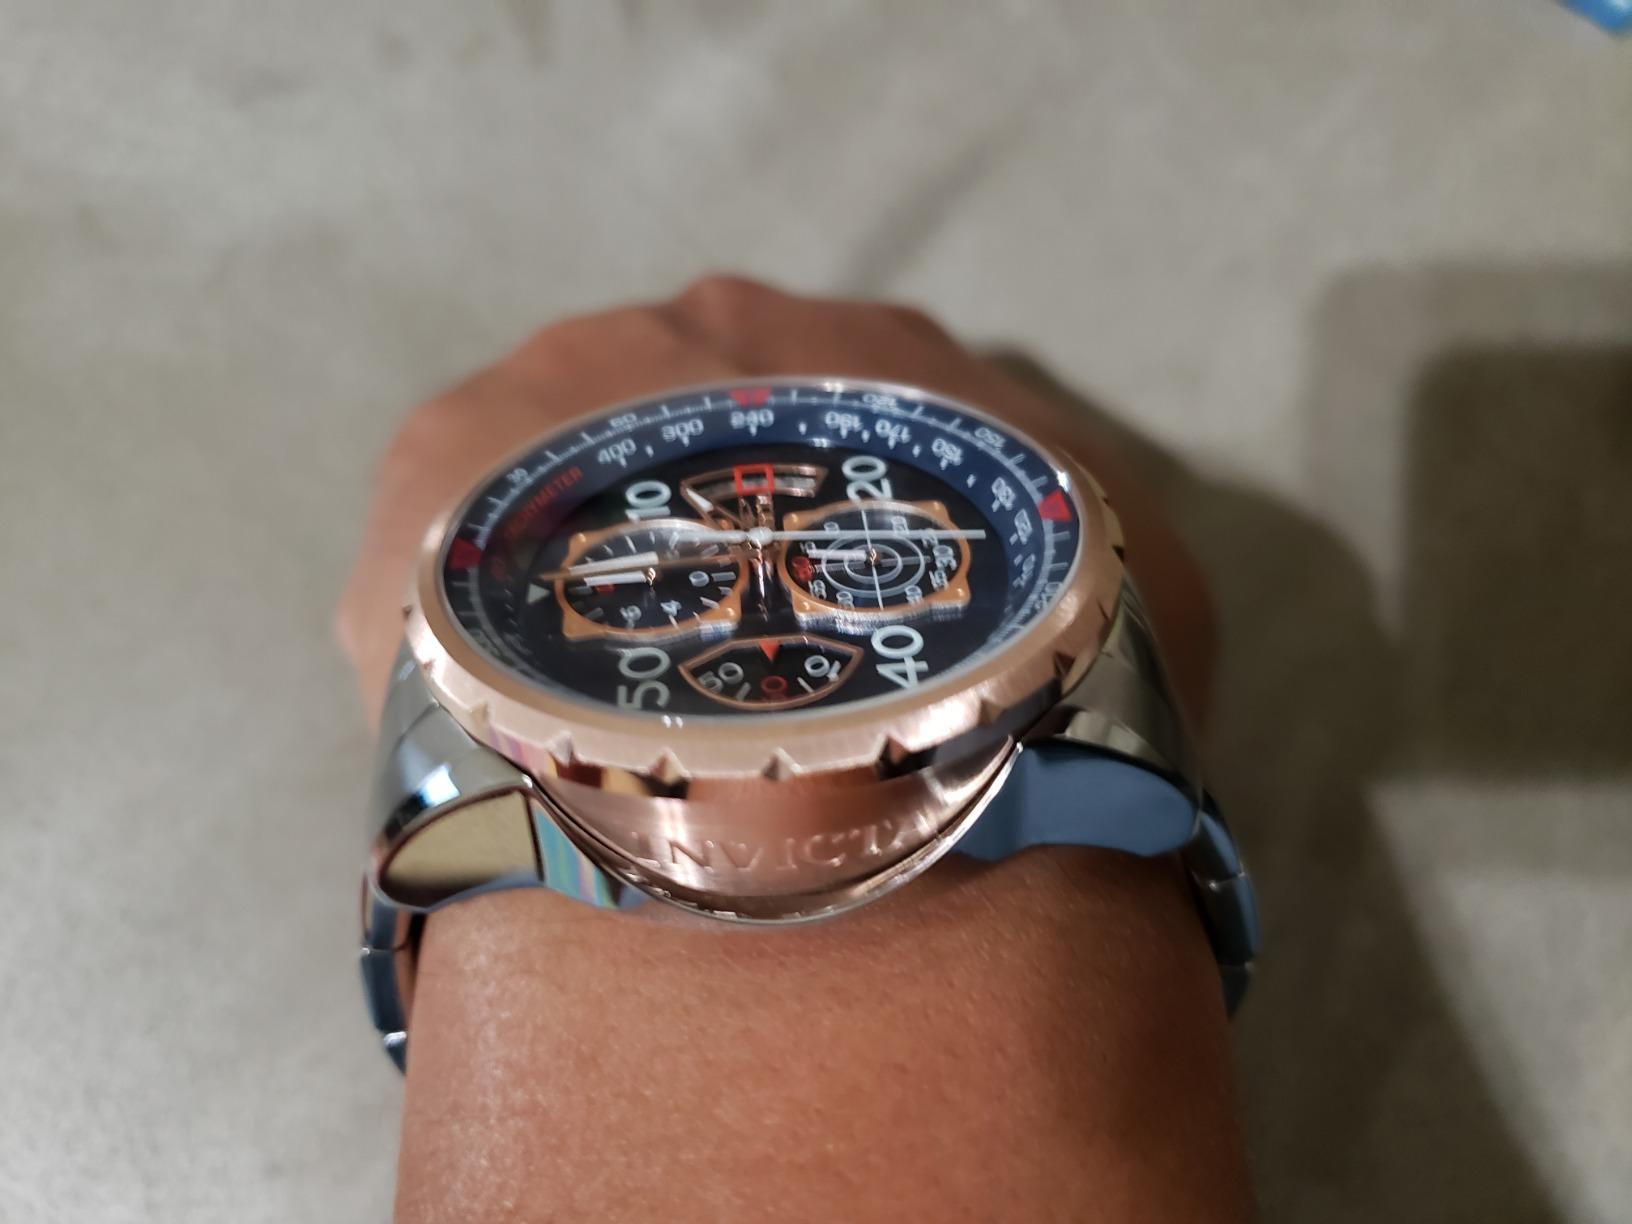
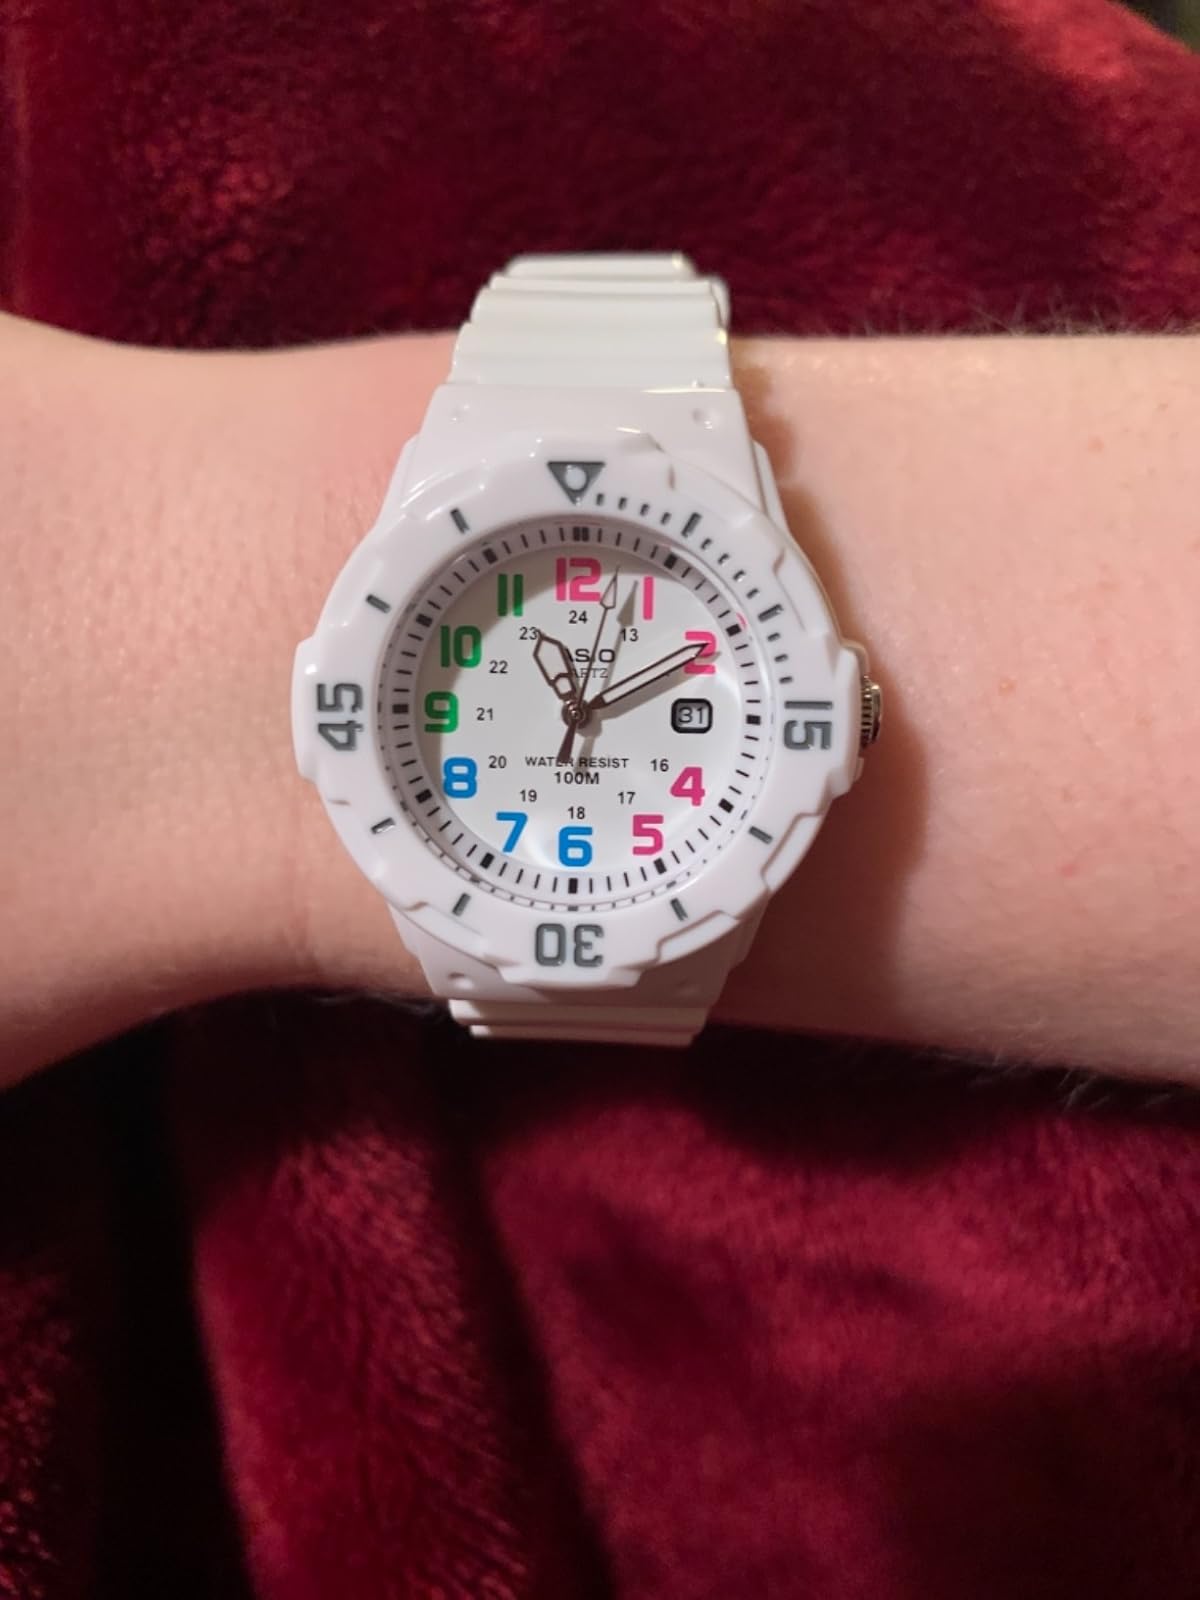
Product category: accessories_watch
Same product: no